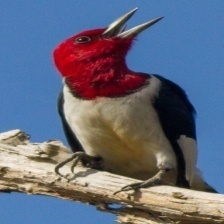
Species: RED HEADED WOODPECKER
Scientific name: MELANERPES ERYTHROCEPHALUS